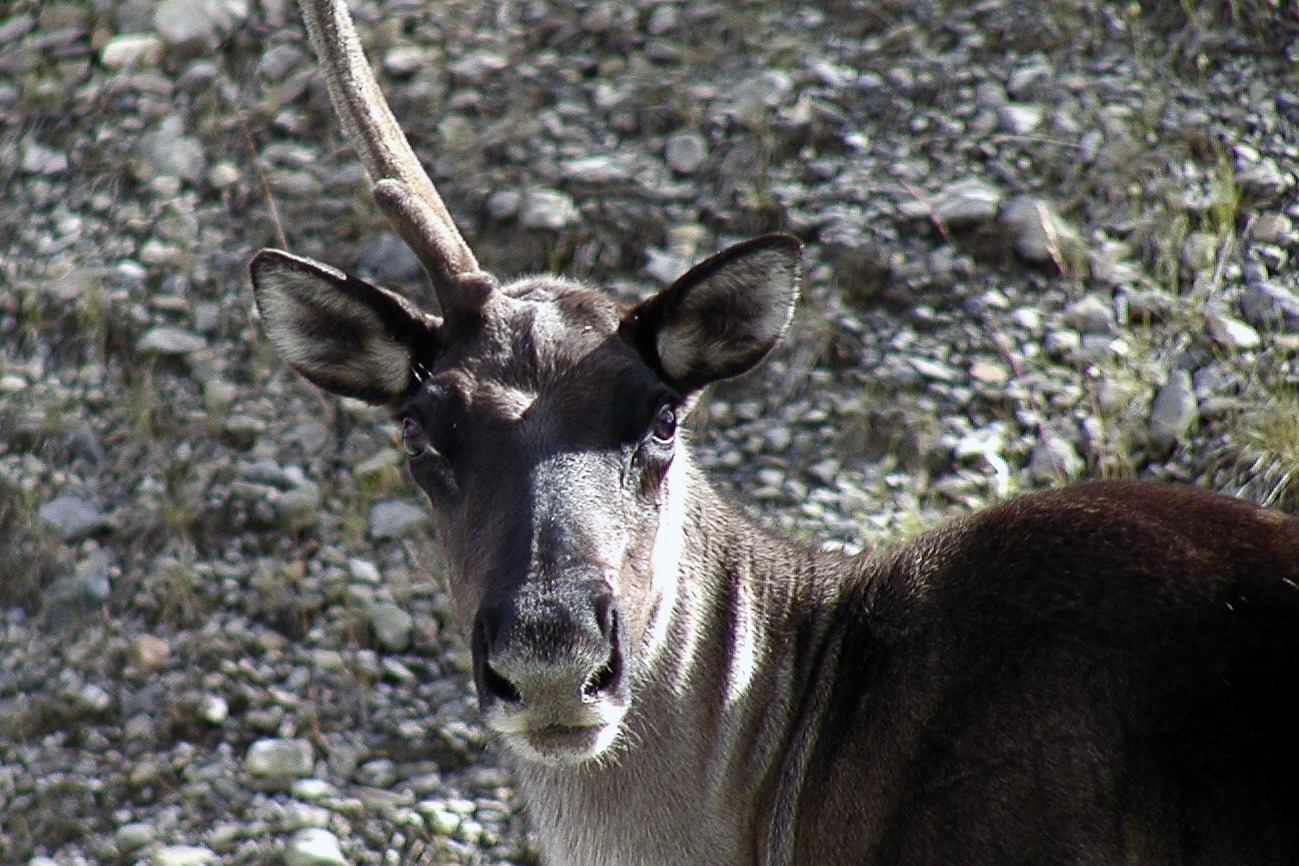
nature, animal, wildlife, deer, zoo, horn, mammal, fauna, caribou, vertebrate, creature, unicorn, white tailed deer, pack animal